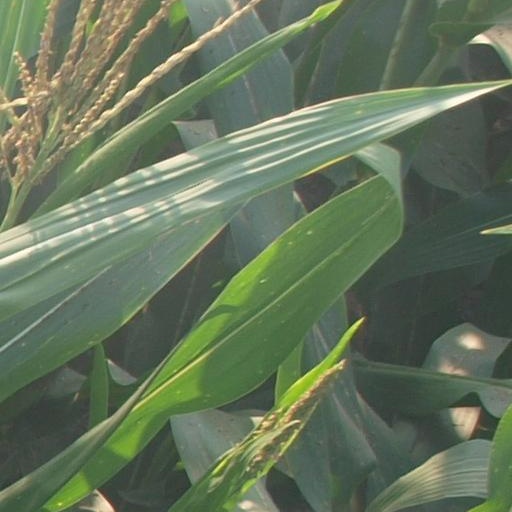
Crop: maize; corn